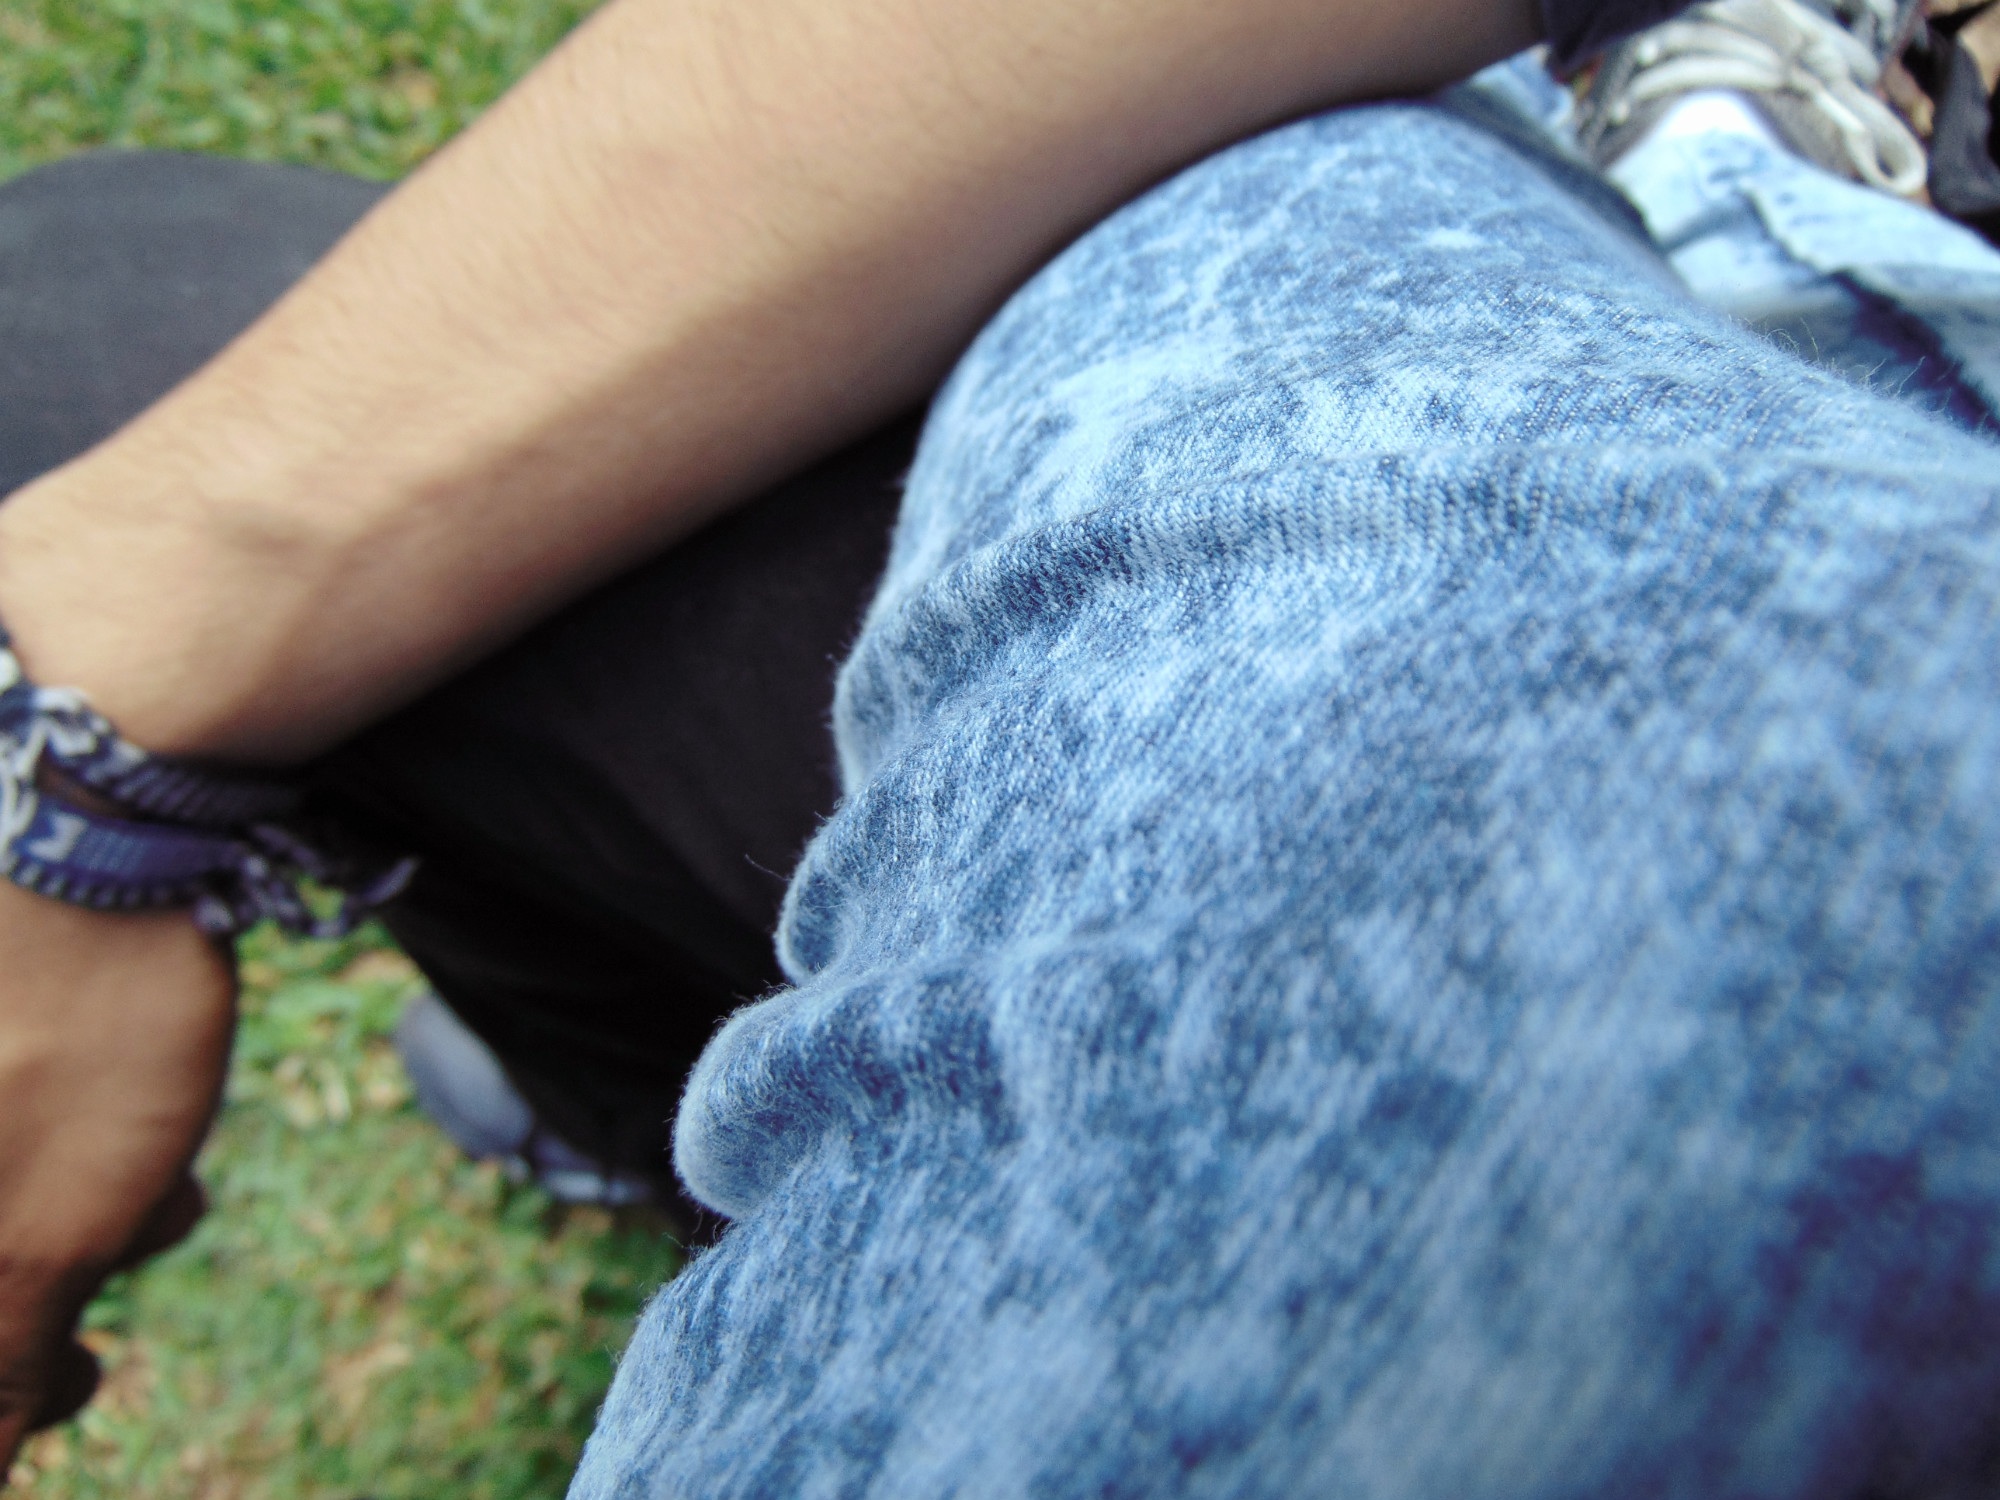
hand, leg, green, color, blue, human body, knitting, textile, art, footwear, skin